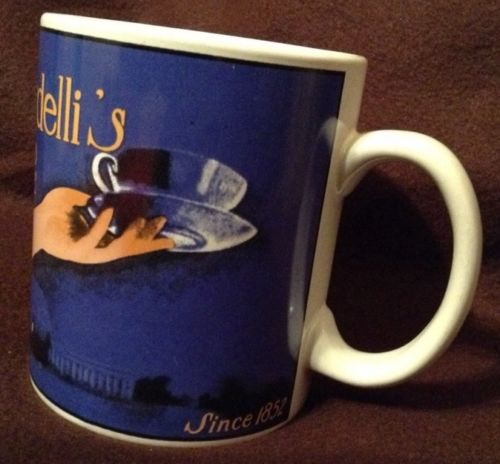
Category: mug